Robert Goelet

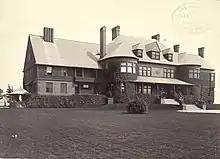
Goelet's house in Newport, Rhode Island

He graduated from Columbia College in 1860 and was subsequently admitted to the bar. Goelet practiced law in the C.J & E. DeWitt (later DeWitt, Lockman and Kip) law firm that also counted his cousin George Goelet Kip and George Gosman DeWitt among its partners, before retiring in 1879 to manage the real estate of his father and his unmarried uncle. After their deaths, he inherited half their fortune. He also served on the board of directors of the Union Trust Company, the New York Life Insurance and Trust Company, the Guaranty Trust Company, the Bank of New Amsterdam, the Chemical National Bank, which his father and uncle were instrumental in founding. In his obituary in "The New York Times", he was described as: